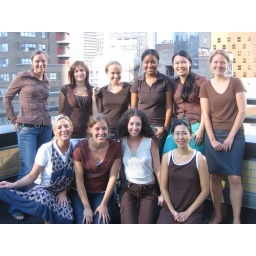
a Brown day - All the girls in the office wore brown. Unplanned!! 08.17.06